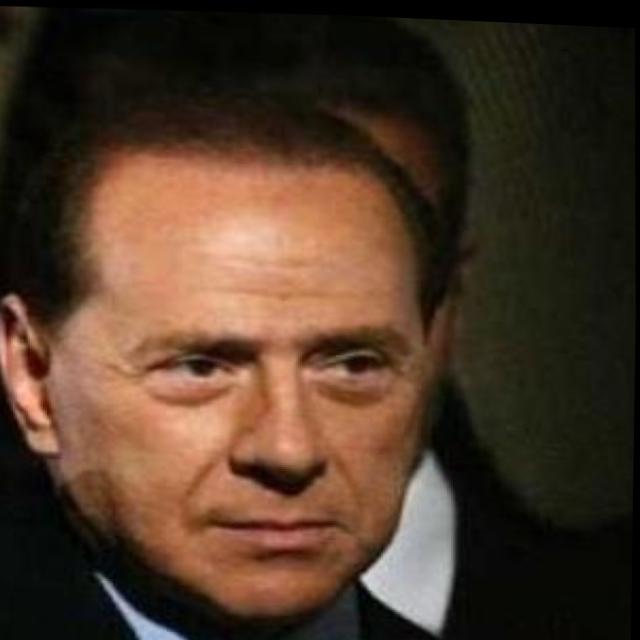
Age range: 45-64